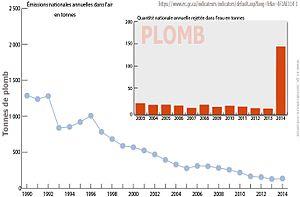
La pente linéaire décrit le tonnage de plomb anthropique émise dans l'atmosphère au Canada de 1990 à 2014. Le diagramme-barre décrit le tonnage de plomb rejetée dans l'eau au Canada, de 2003 à 2014. Le plomb dans l'air a chuté de 89
Le plomb est l'élément chimique de numéro atomique 82, de symbole Pb. Dans les conditions standard le corps simple plomb est un métal malléable et gris bleuâtre, qui blanchit lentement en s'oxydant. Le mot plomb et le symbole Pb viennent du latin plumbum.
La catastrophe du Mont Polley est une catastrophe industrielle qui s'est produite le 4 août 2014. Un déversement brutal a eu lieu suite à la rupture d'une digue du bassin de décantation de 4 km² d'une mine d'or et de cuivre gérée par Imperial Metals, située sur le Mont Polley, dans la région du Cariboo, province de Colombie-Britannique, au Canada.
Le terme catastrophe désigne les effets dommageables d'un phénomène brutal, durable ou intense, d'origine naturelle ou humaine. Il nous vient du grec ancien καταστροφή. Les conséquences de la catastrophe – le fait catastrophique – sont dans la fracture de la continuité organisée et du confort acquis. On distingue tout particulièrement les situations incluant pertes humaines et destructions à grande échelle.